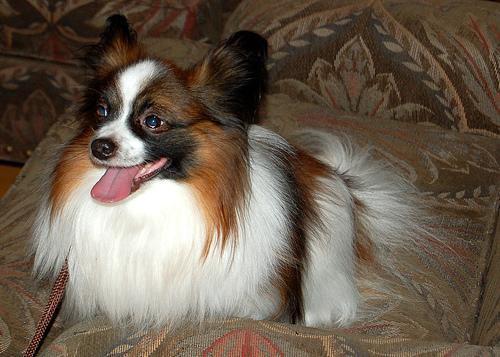
papillon